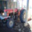
Label: tractor